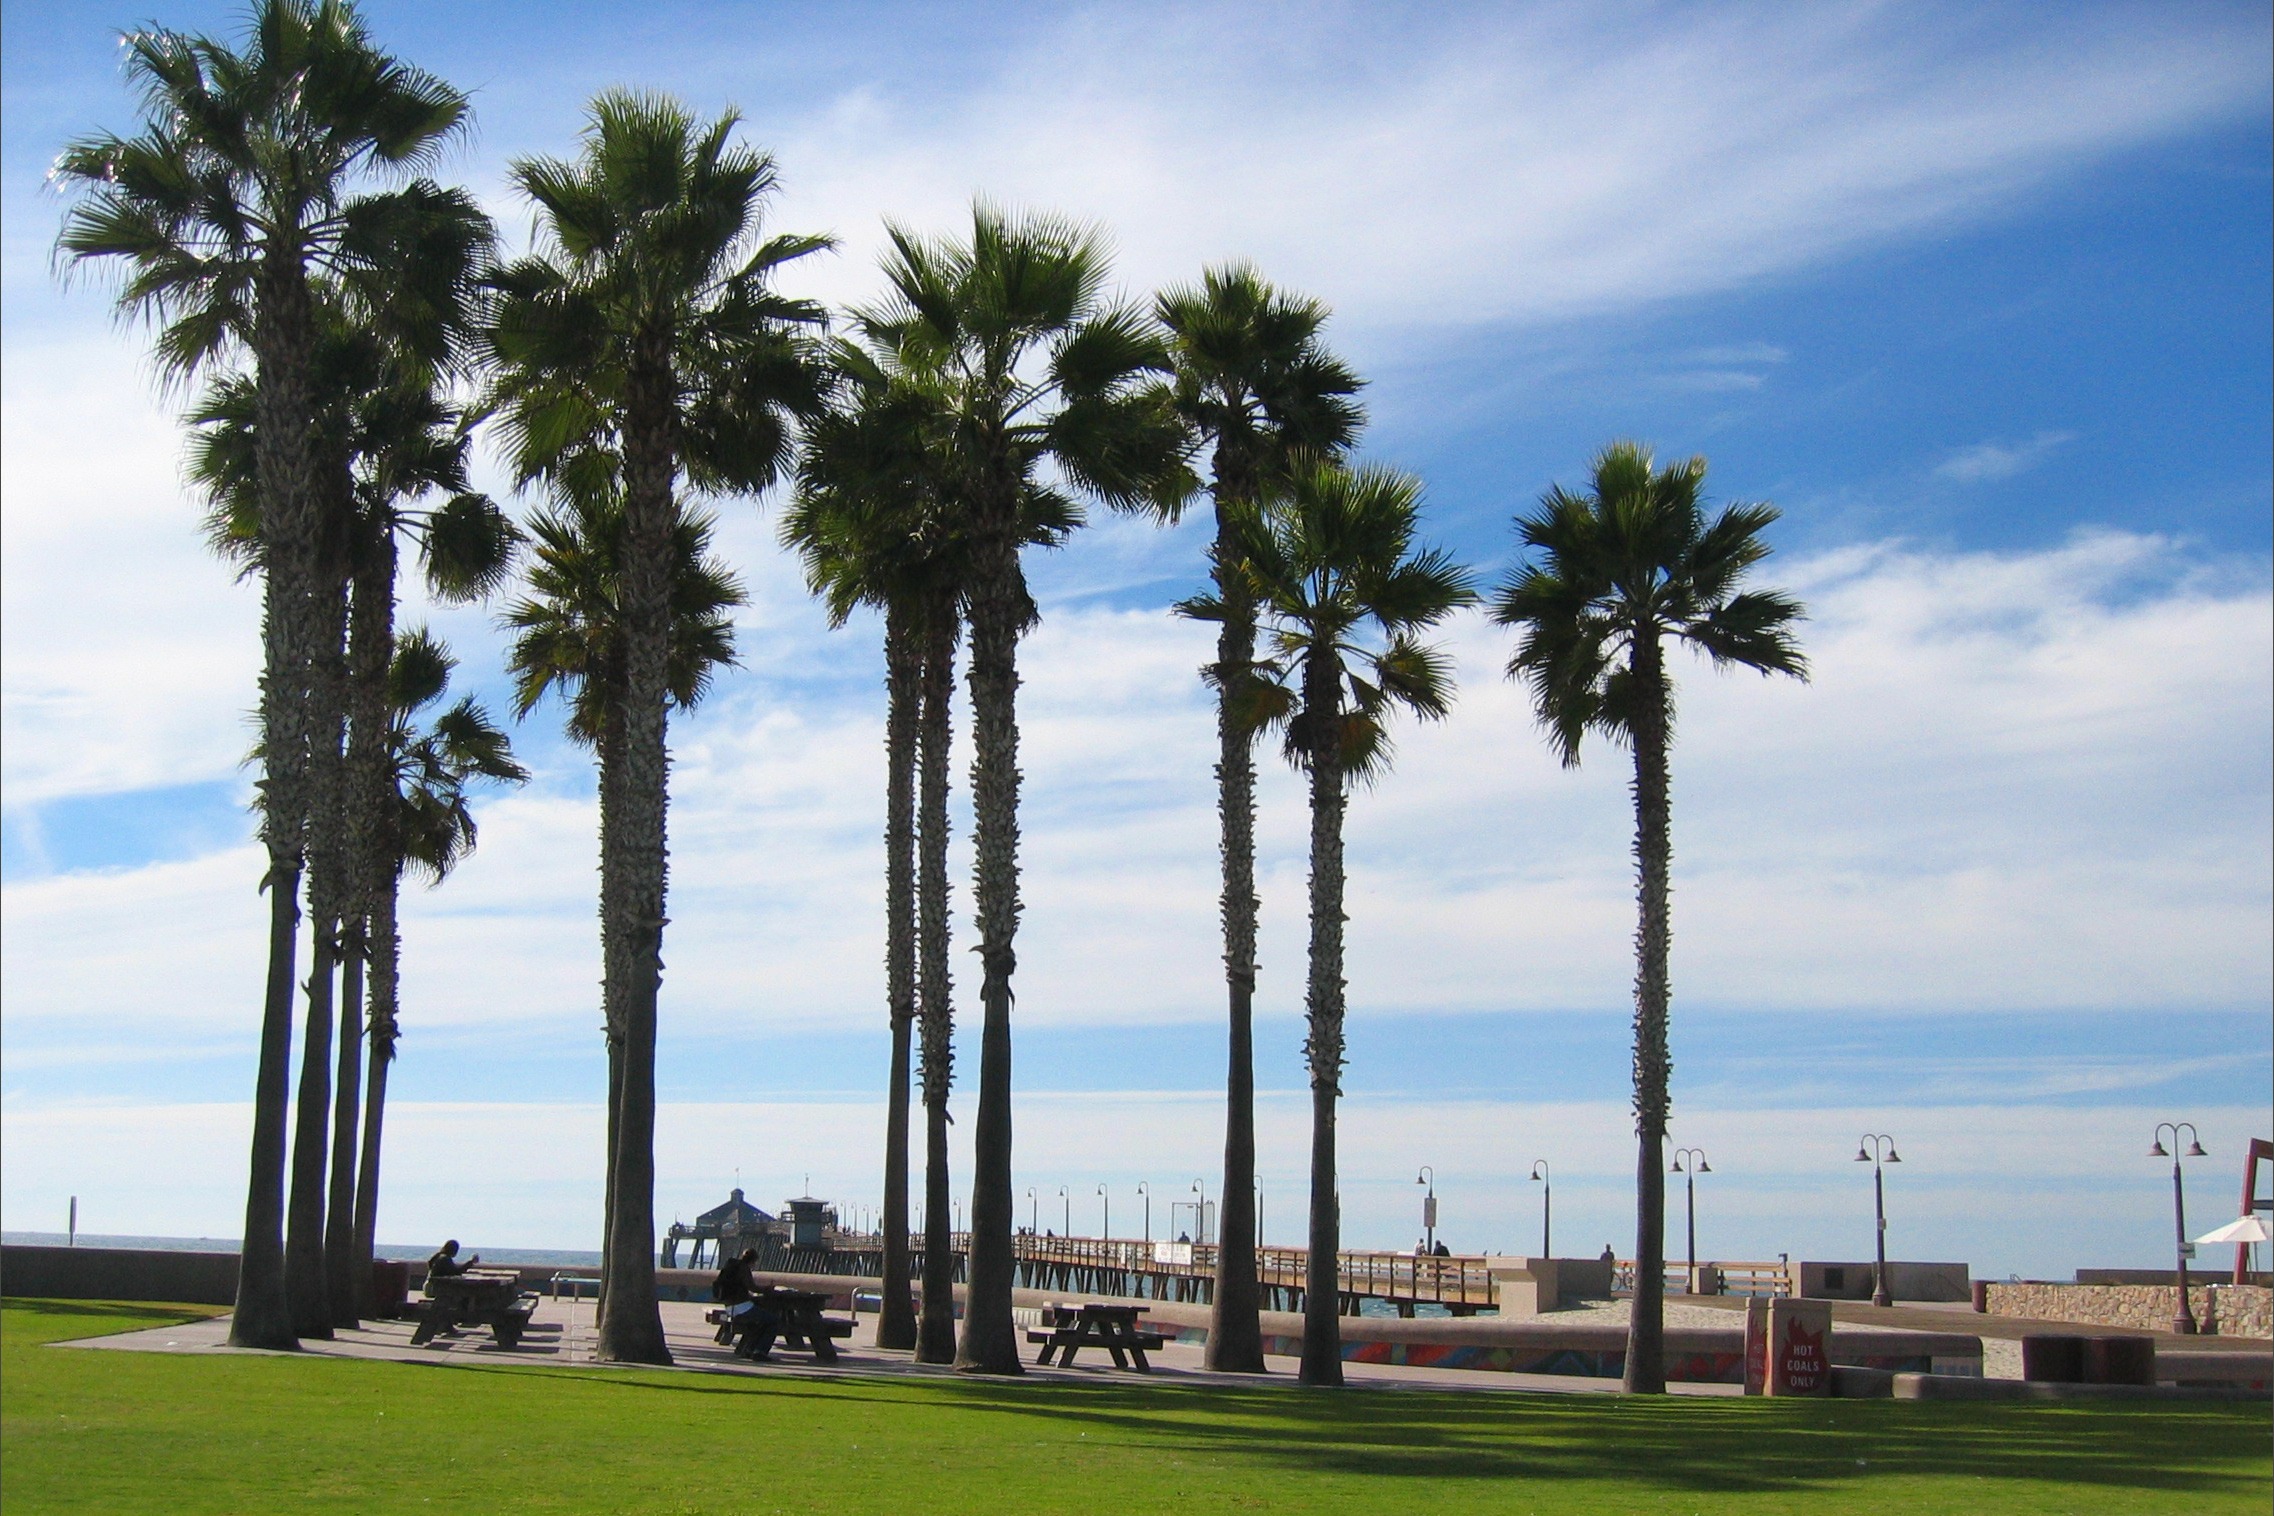
beach, sea, coast, tree, grass, ocean, light, structure, plant, sky, palm tree, summer, vacation, tropical, blue, trees, outside, clouds, palms, palm trees, flowering plant, woody plant, land plant, sport venue, arecales, palm family, borassus flabellifer